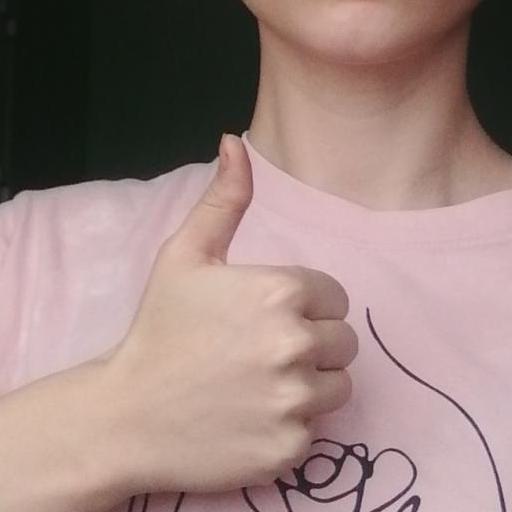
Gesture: like